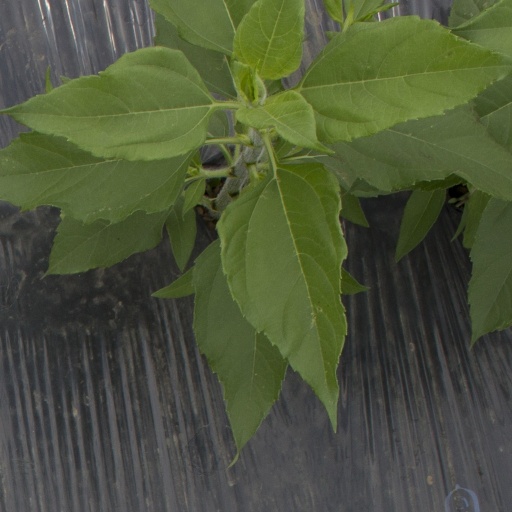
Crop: Jerusalem artichoke